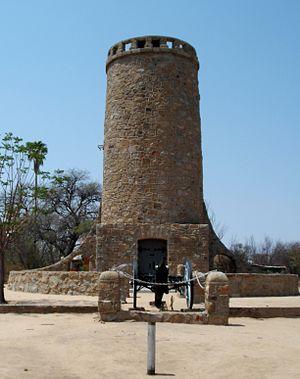
Cet article recense les monuments protégés au titre de monument national de Namibie. La Namibie compte 125 sites et monuments protégés ; 3 monuments ont été déprotégés.